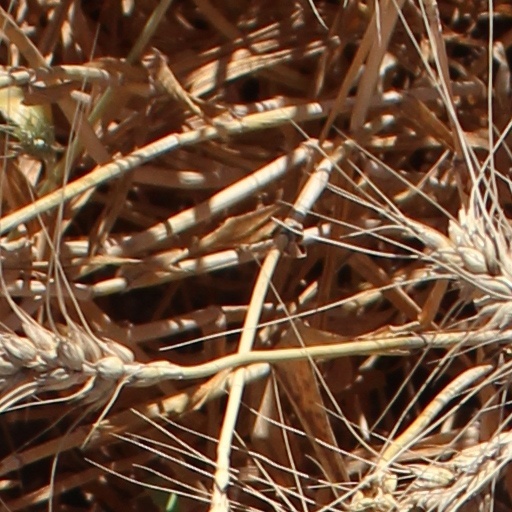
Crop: wheat